Dina Bousselham

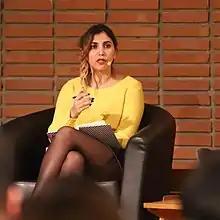

Dina Bousselham (born 1990) is a Moroccan political advisor, candidate, and political scientist affiliated with the Spanish political party Podemos, and the director of the online newspaper "La Última Hora!" As a political science student at the Complutense University of Madrid she took classes with Pablo Iglesias Turrión, who was a lecturer there. When Iglesias founded Podemos in 2014 and won election as a Member of the European Parliament, he chose Bousselham as the head of his cabinet of advisors. Bousselham was later named as a manager of the Podemos party apparatus in Madrid, and she was chosen in a primary election as a Podemos candidate for the regional citizens council in 2019. However, after her application for Spanish citizenship was denied, she was not able to contest the general election. In 2020, she left Podemos to head the digital news service "La Última Hora!"